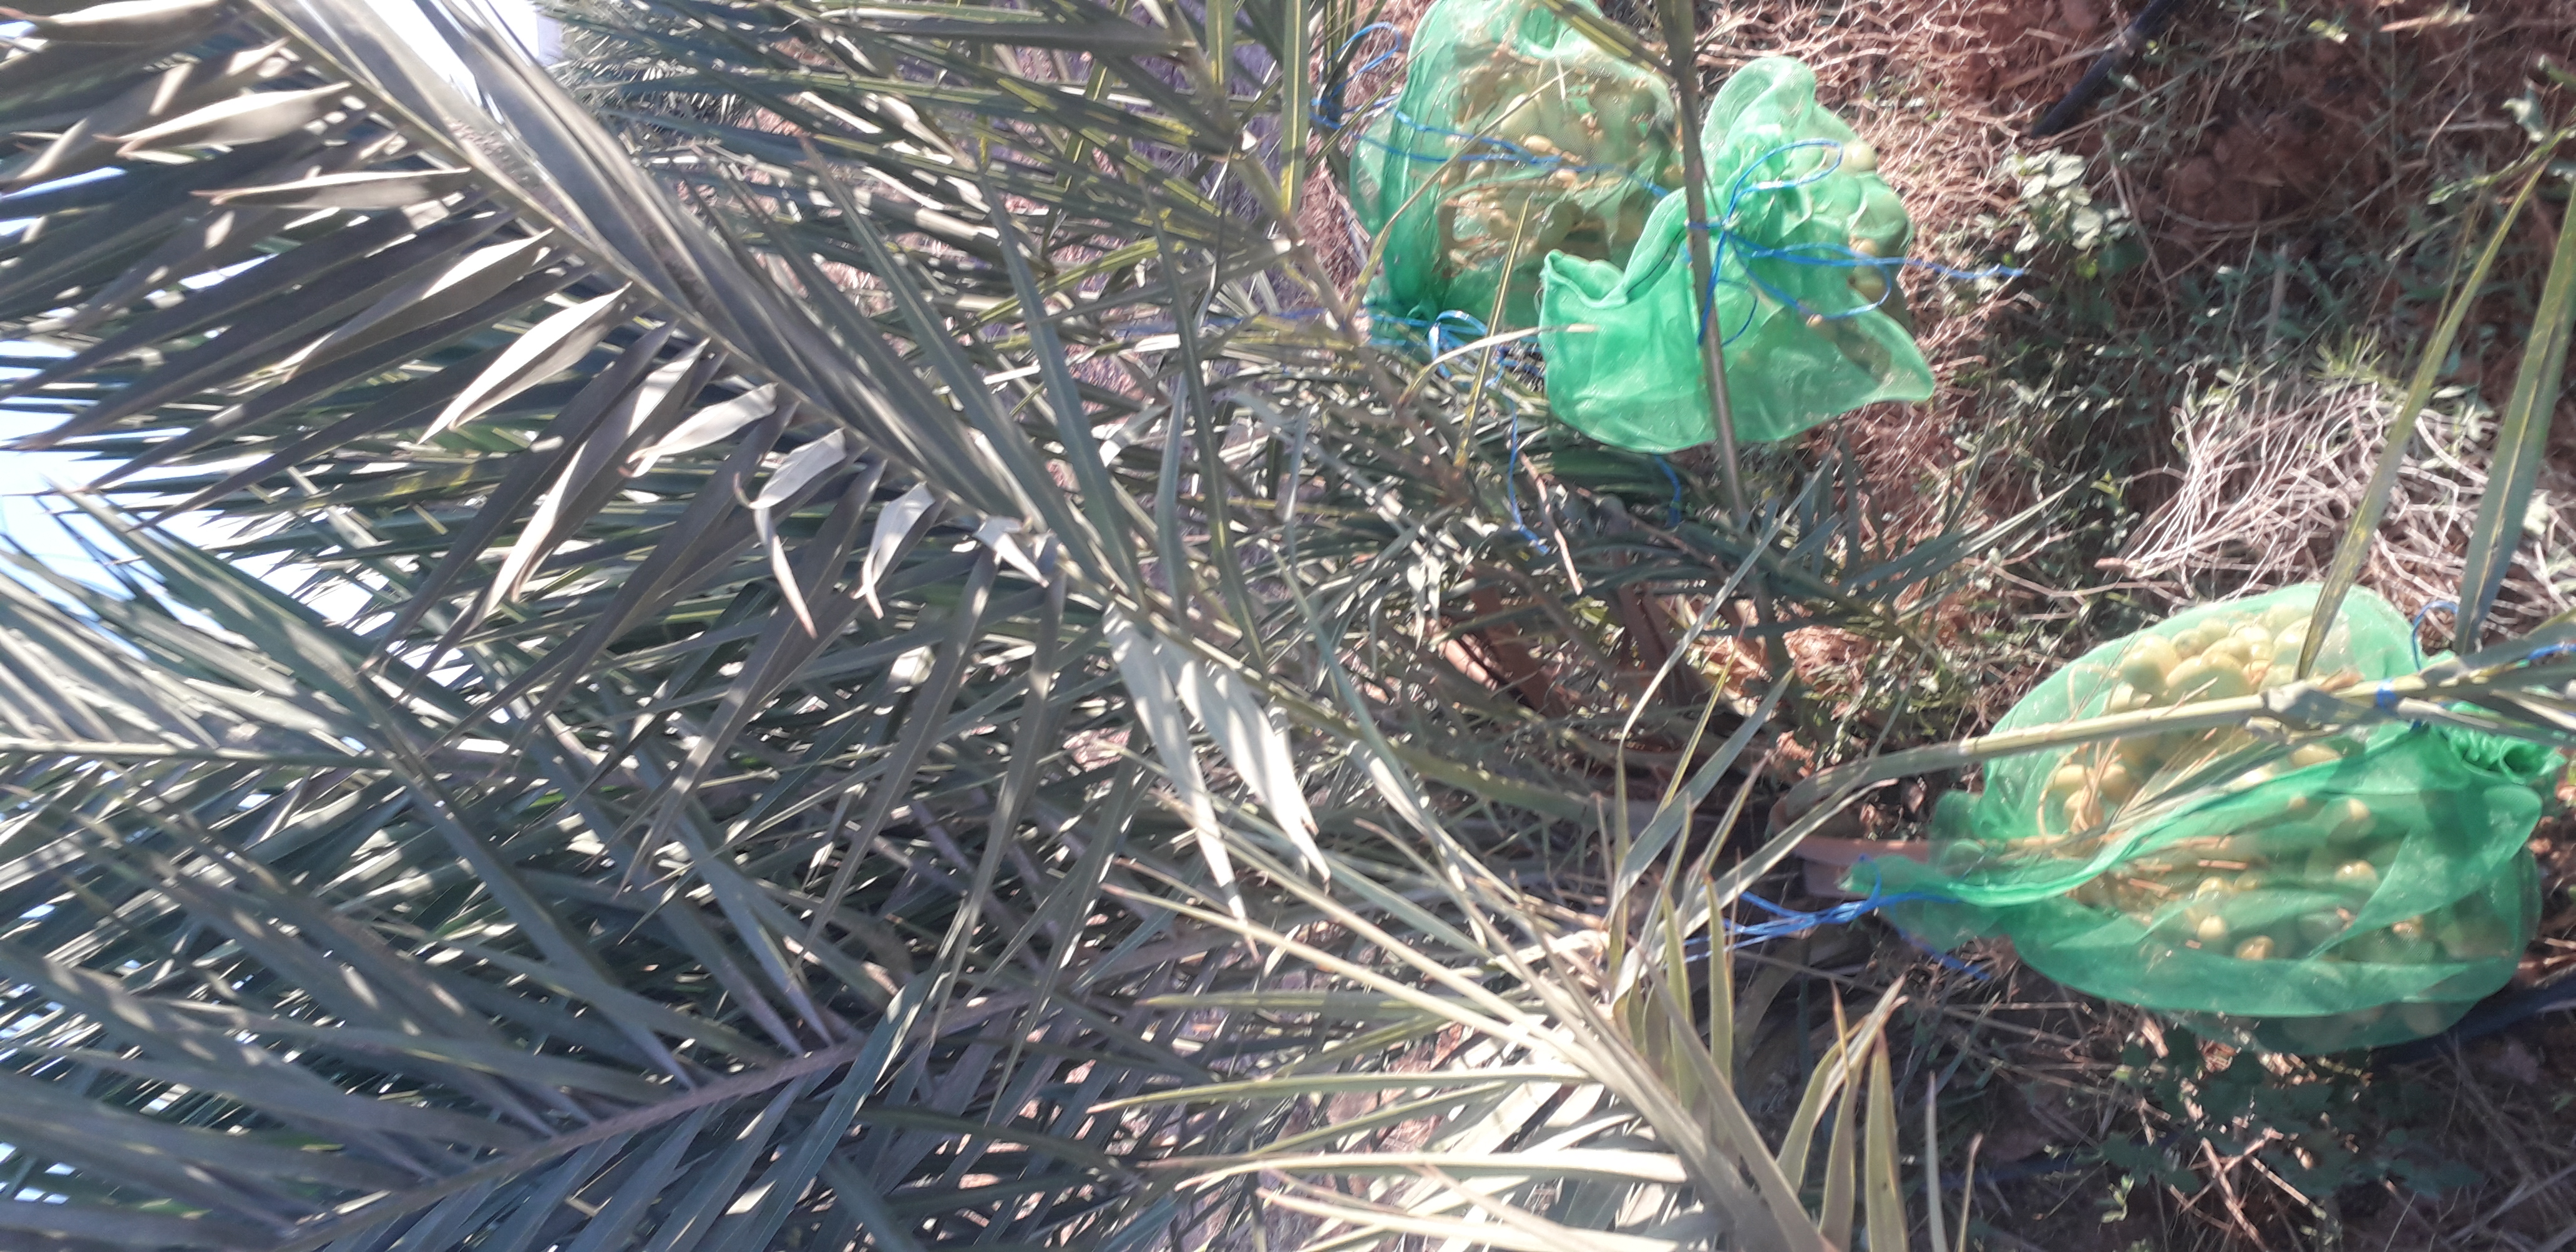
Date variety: Boufagous